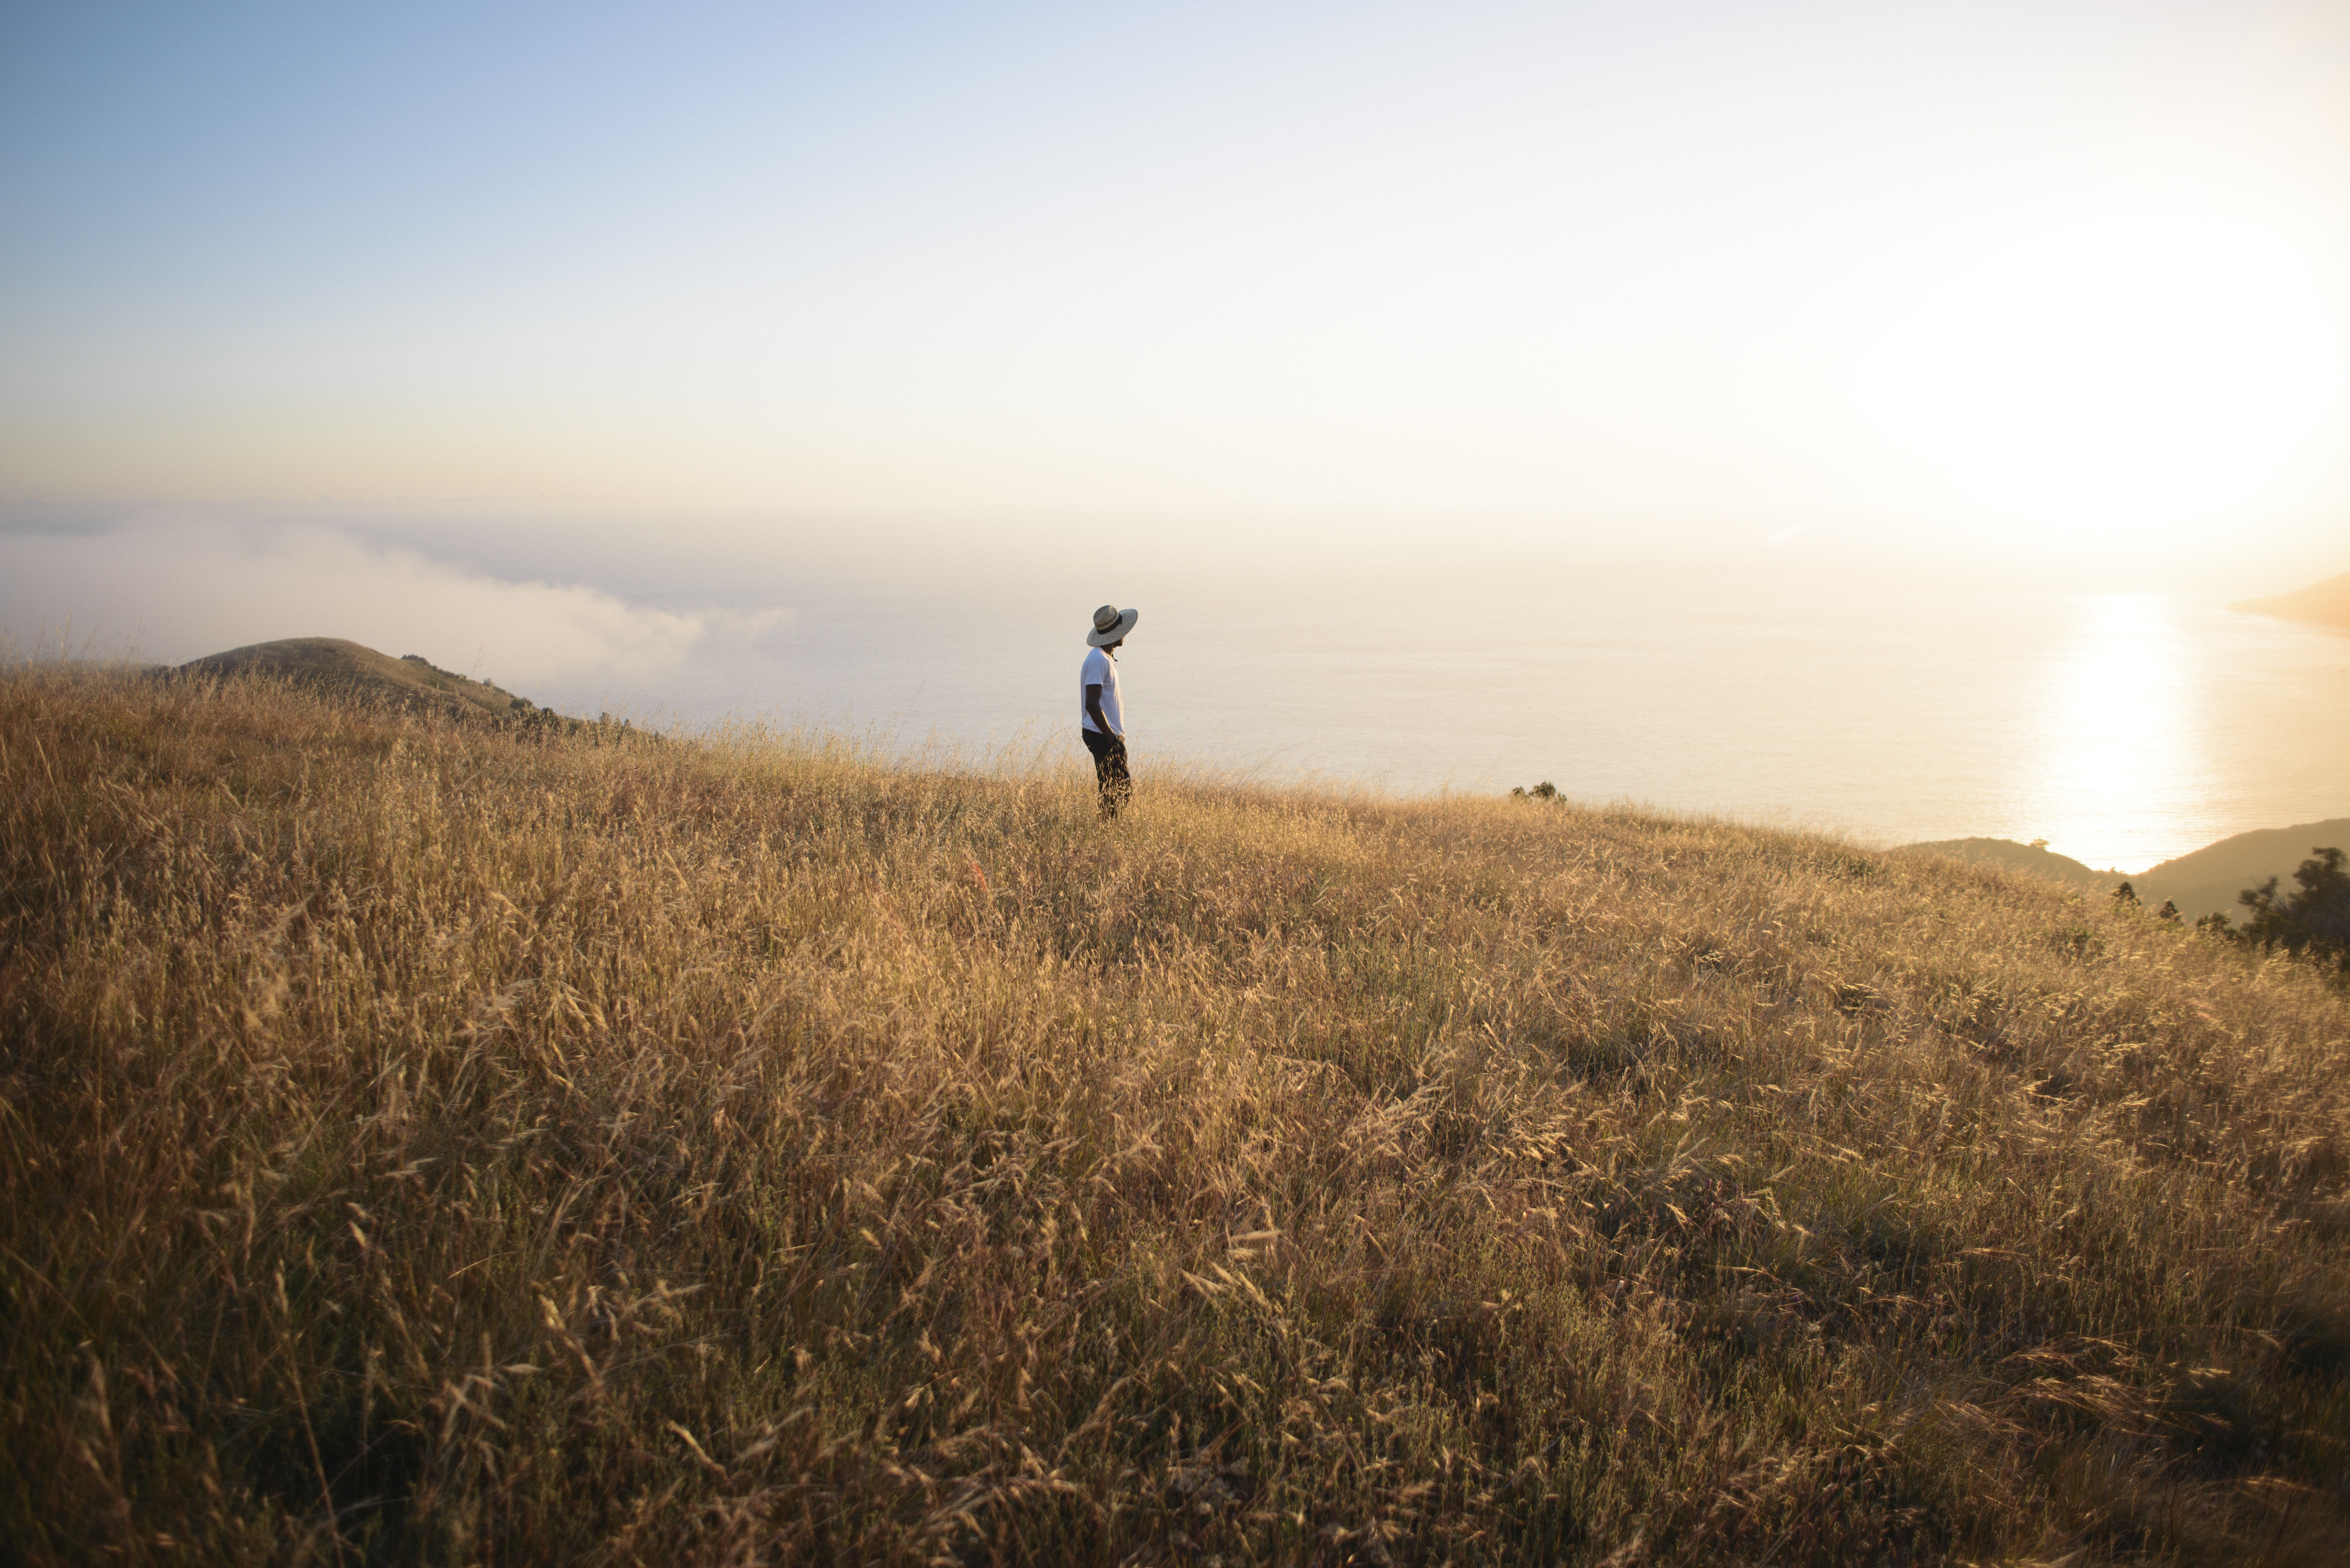
man, landscape, sea, coast, water, nature, grass, outdoor, sand, horizon, wilderness, person, mountain, sky, sun, sunrise, sunset, field, prairie, countryside, sunlight, morning, hill, wind, country, male, rural, young, freedom, plain, grassland, habitat, steppe, rural area, natural environment, atmospheric phenomenon, aeolian landform, grass family